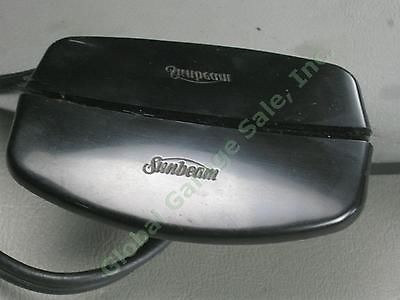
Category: toaster